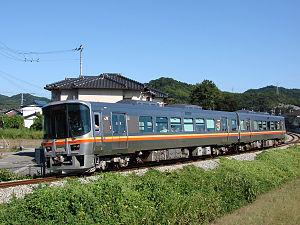
La ligne Kishin est une ligne de train japonaise exploitée par la West Japan Railway Company reliant Himeji à Niimi dans la préfecture d'Okayama.